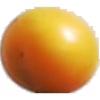
Label: Cherry Wax Yellow 1